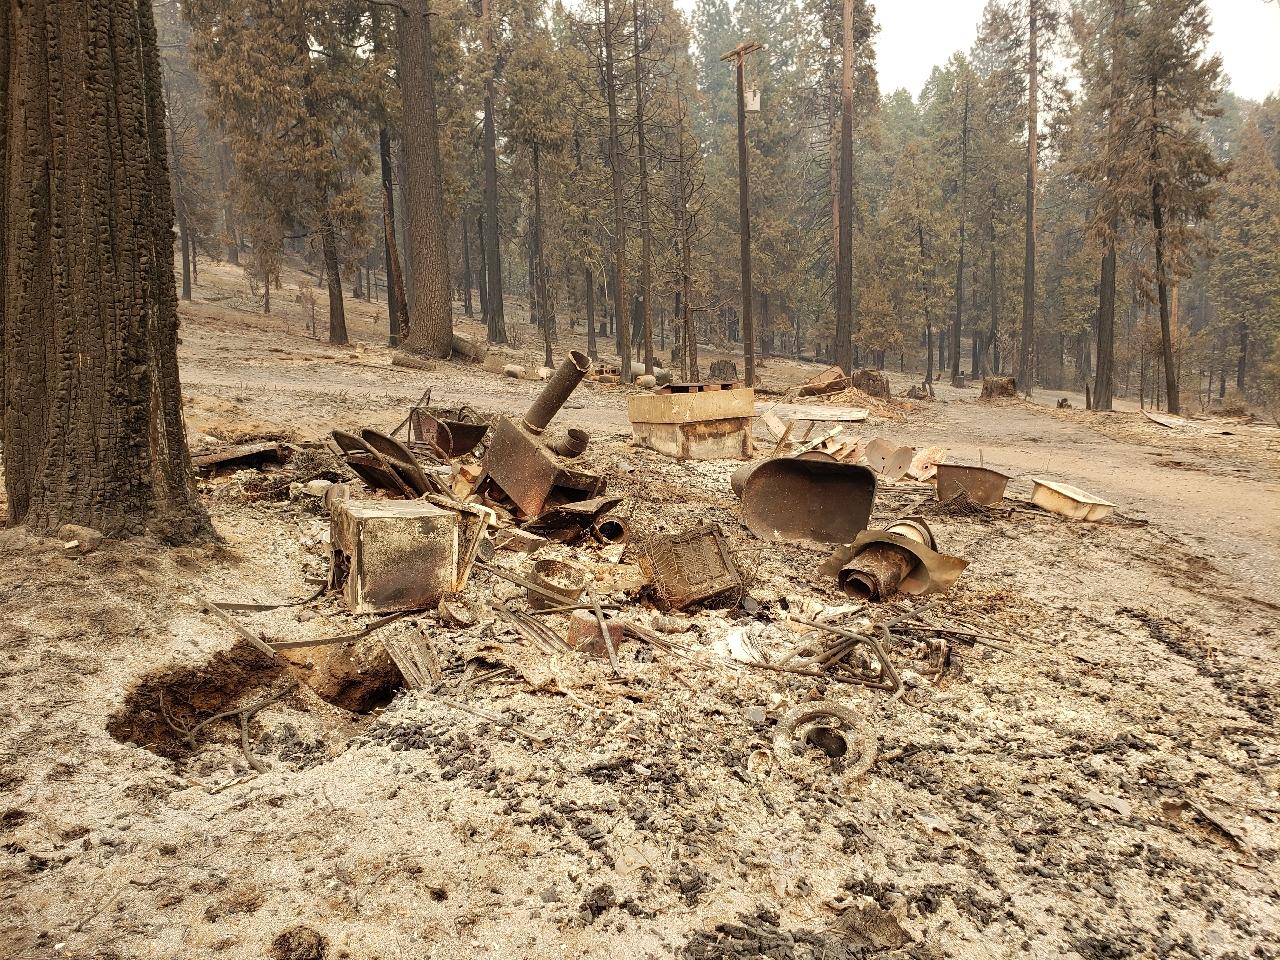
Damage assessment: destroyed